Cleanroom

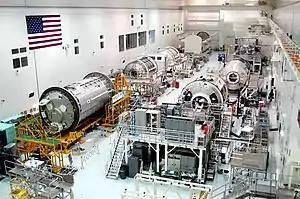
The cleanroom processing bay of the KSC Space Station Processing Facility. NASA maintains a standard of 100,000 class in the SSPF.

Cleanrooms are classified according to the number and size of particles permitted per volume of air. Large numbers like "class 100" or "class 1000" refer to FED-STD-209E, and denote the number of particles of size 0.5 μm or larger permitted per cubic foot of air. The standard also allows interpolation; for example SNOLAB is maintained as a class 2000 cleanroom.